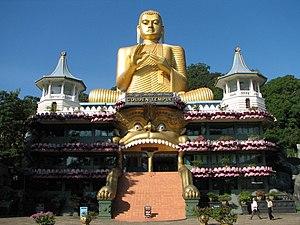
Entrée du Temple d'or à Dambulla, Sri Lanka